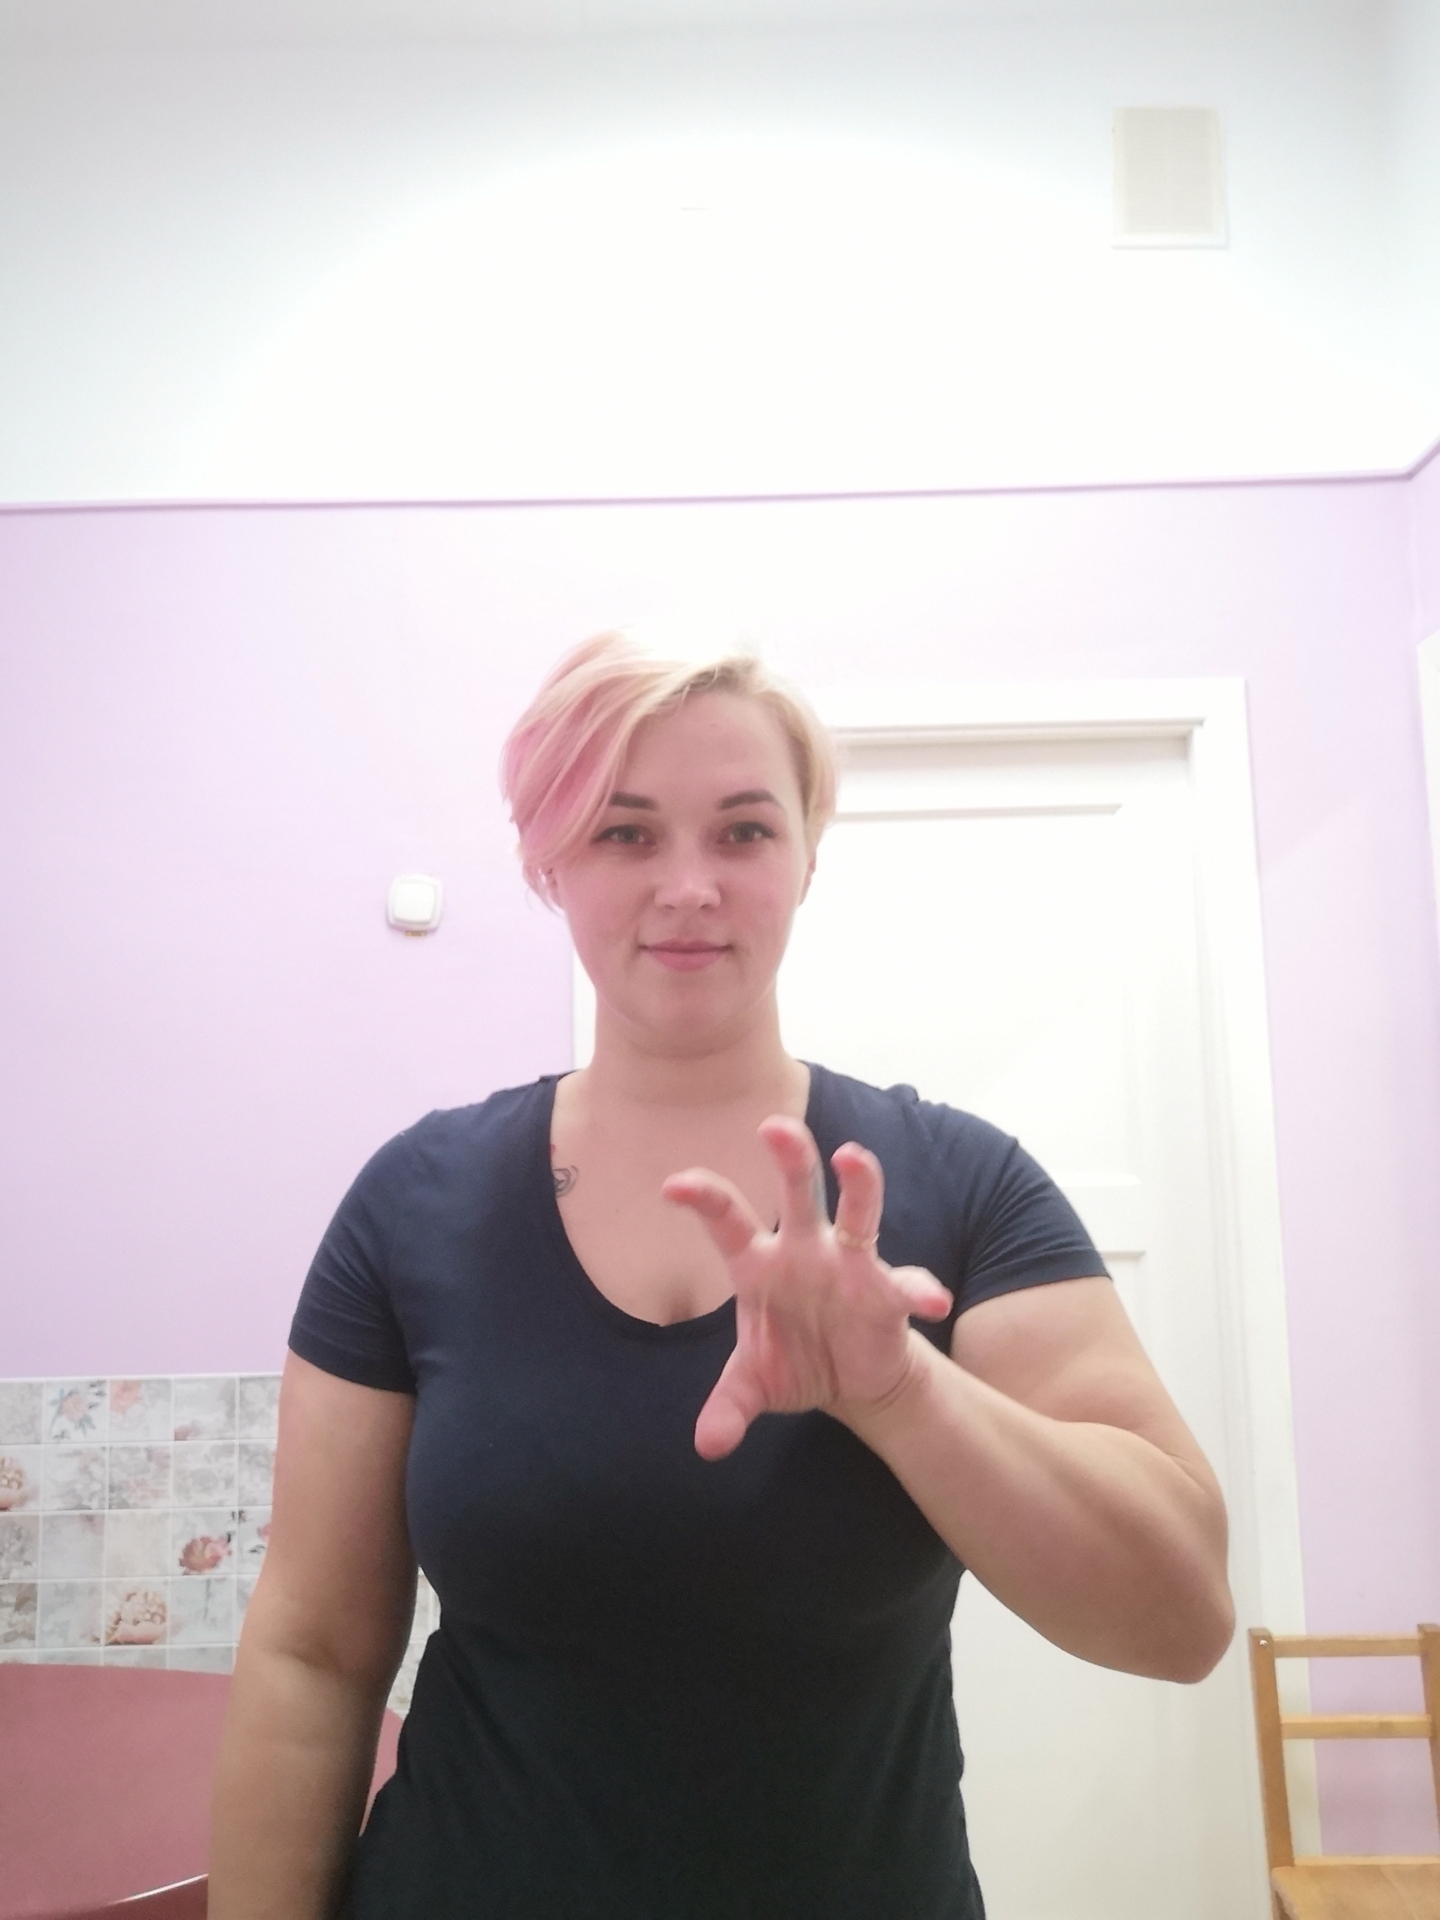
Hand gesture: grabbing